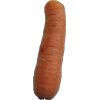
Label: Carrot 1